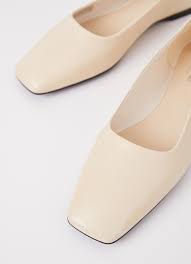
Label: Ballet Flat